Bathers at Asnières

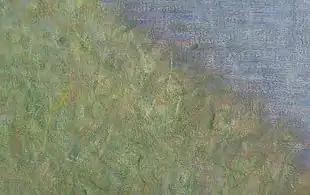
"Balayé" and fine horizontal strokes

Seurat described one of the brush-stroke techniques he developed on this canvas as the "balayé" technique, wherein a flat brush is used to apply matte colours using strokes in a criss-crossing formation. These strokes become smaller as they approach the horizon. The "balayé" technique is not rolled out in a consistent manner across the painting, but is adapted where Seurat thought it appropriate. The foreground—for example—consists of a "balayé" network of strokes atop a more solid layer of underpaint, suggesting the flickering play of sunlight over the blades of grass. This chunky, cross-hatched brushstroke pattern is in contrast with the nearly horizontal, much thinner strokes that are used to depict the water, and is in even greater contrast with the smoothly rendered skin of the figures.